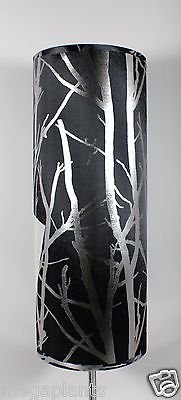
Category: lamp